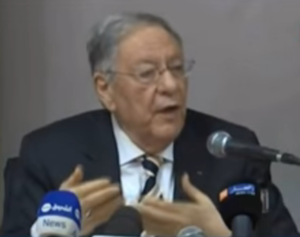
Djamel Ould Abbes, né le 24 février 1934 à Tlemcen, est un homme politique algérien, membre du FLN.
Les élections législatives algériennes de 2017 se tiennent le 4 mai 2017 afin d'élire les 462 députés de la septième législature de l'Assemblée populaire nationale pour un mandat de cinq ans.
Les élections législatives de 2012 en Algérie sont des élections législatives qui ont eu lieu le 10 mai 2012 pour élire les 462 députés de l'Assemblée populaire nationale de l'Algérie.